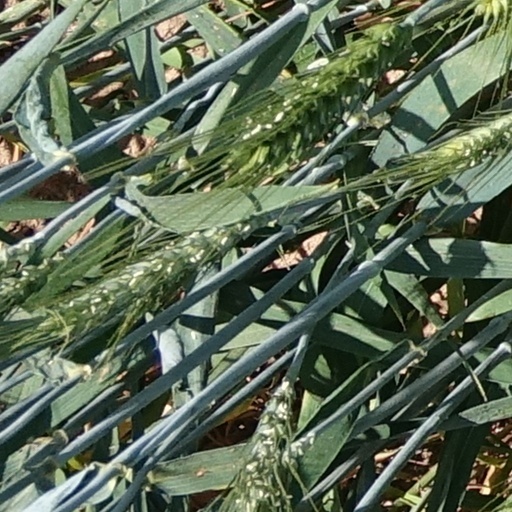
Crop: wheat